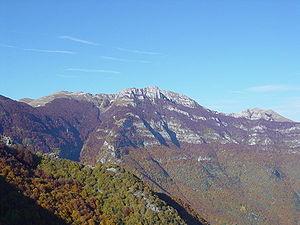
Le Pangée est un massif montagneux de Macédoine orientale séparant au sud la côte de l'Égée de la plaine de Philippes-Drama au nord.